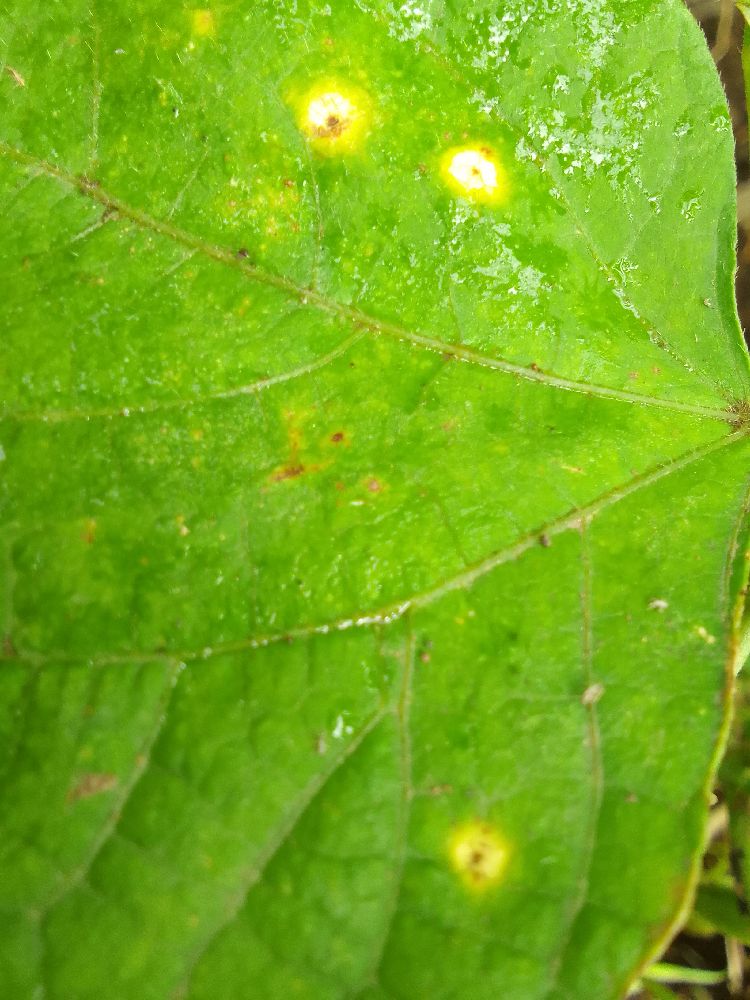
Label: rust